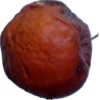
Label: apples